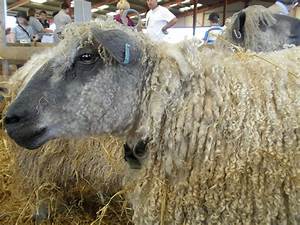
Label: pecora